Catherine Schell

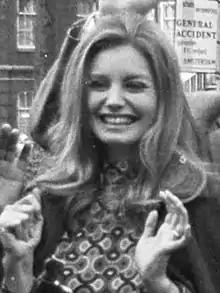
Schell in 1967

Catherine Schell (born Katherina "Freiin" Schell von Bauschlott, 17 July 1944) is a Hungarian-born British actress who came to prominence in British film and television productions from the 1960s. Her notable roles include the Bond girl Nancy in "On Her Majesty's Secret Service" (1969), Lady Claudine Litton in "The Return of the Pink Panther" (1975), Countess Scarlioni in the "Doctor Who" serial "City of Death" (1979), and a regular role as Maya in Year Two of the television series "" (1976-1977).